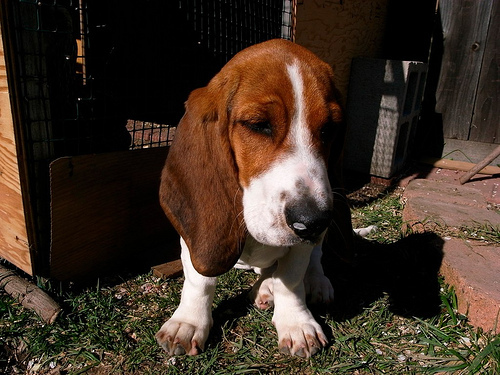
Breed: basset